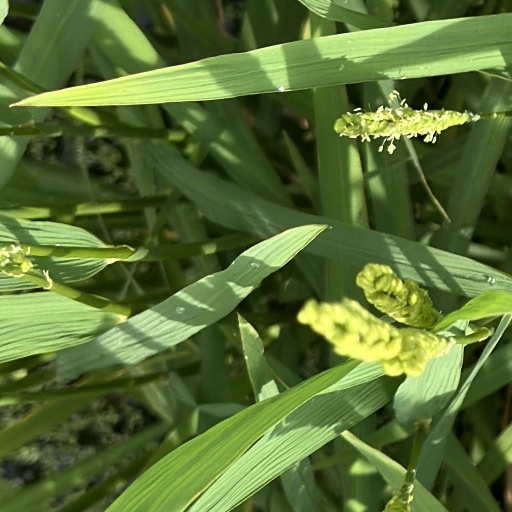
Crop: rice